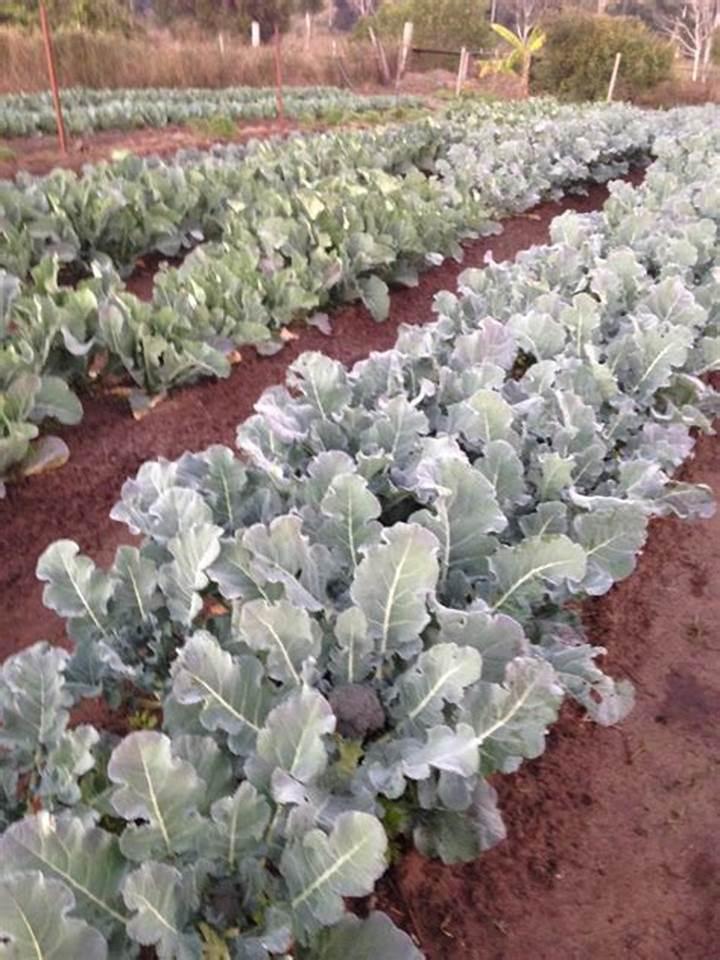
Shamba kubwa lililopandwa mazao yaliyojipanga katika mpangilio wa mistari mirefu, ambayo hupelekwa katika viwanda ili kuchakatwa na kuwa bidhaa inayofaa kutumika na watu.